Home Office Scientific Development Branch

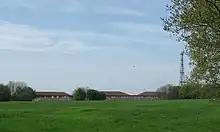
The Wireless station was a Second World War listening Station for GCHQ.

The Home Office Scientific Development Branch (HOSDB; formerly the Police Scientific Development Branch) was a branch of the Home Office in the United Kingdom which provided scientific research into new technology that could be used to fight crime. A government website states that The ‘Centre for Applied Science and Technology’ (CAST) integrated with the ‘Defence Science and Technology Laboratory’ (Dstl) on 1 April 2018."